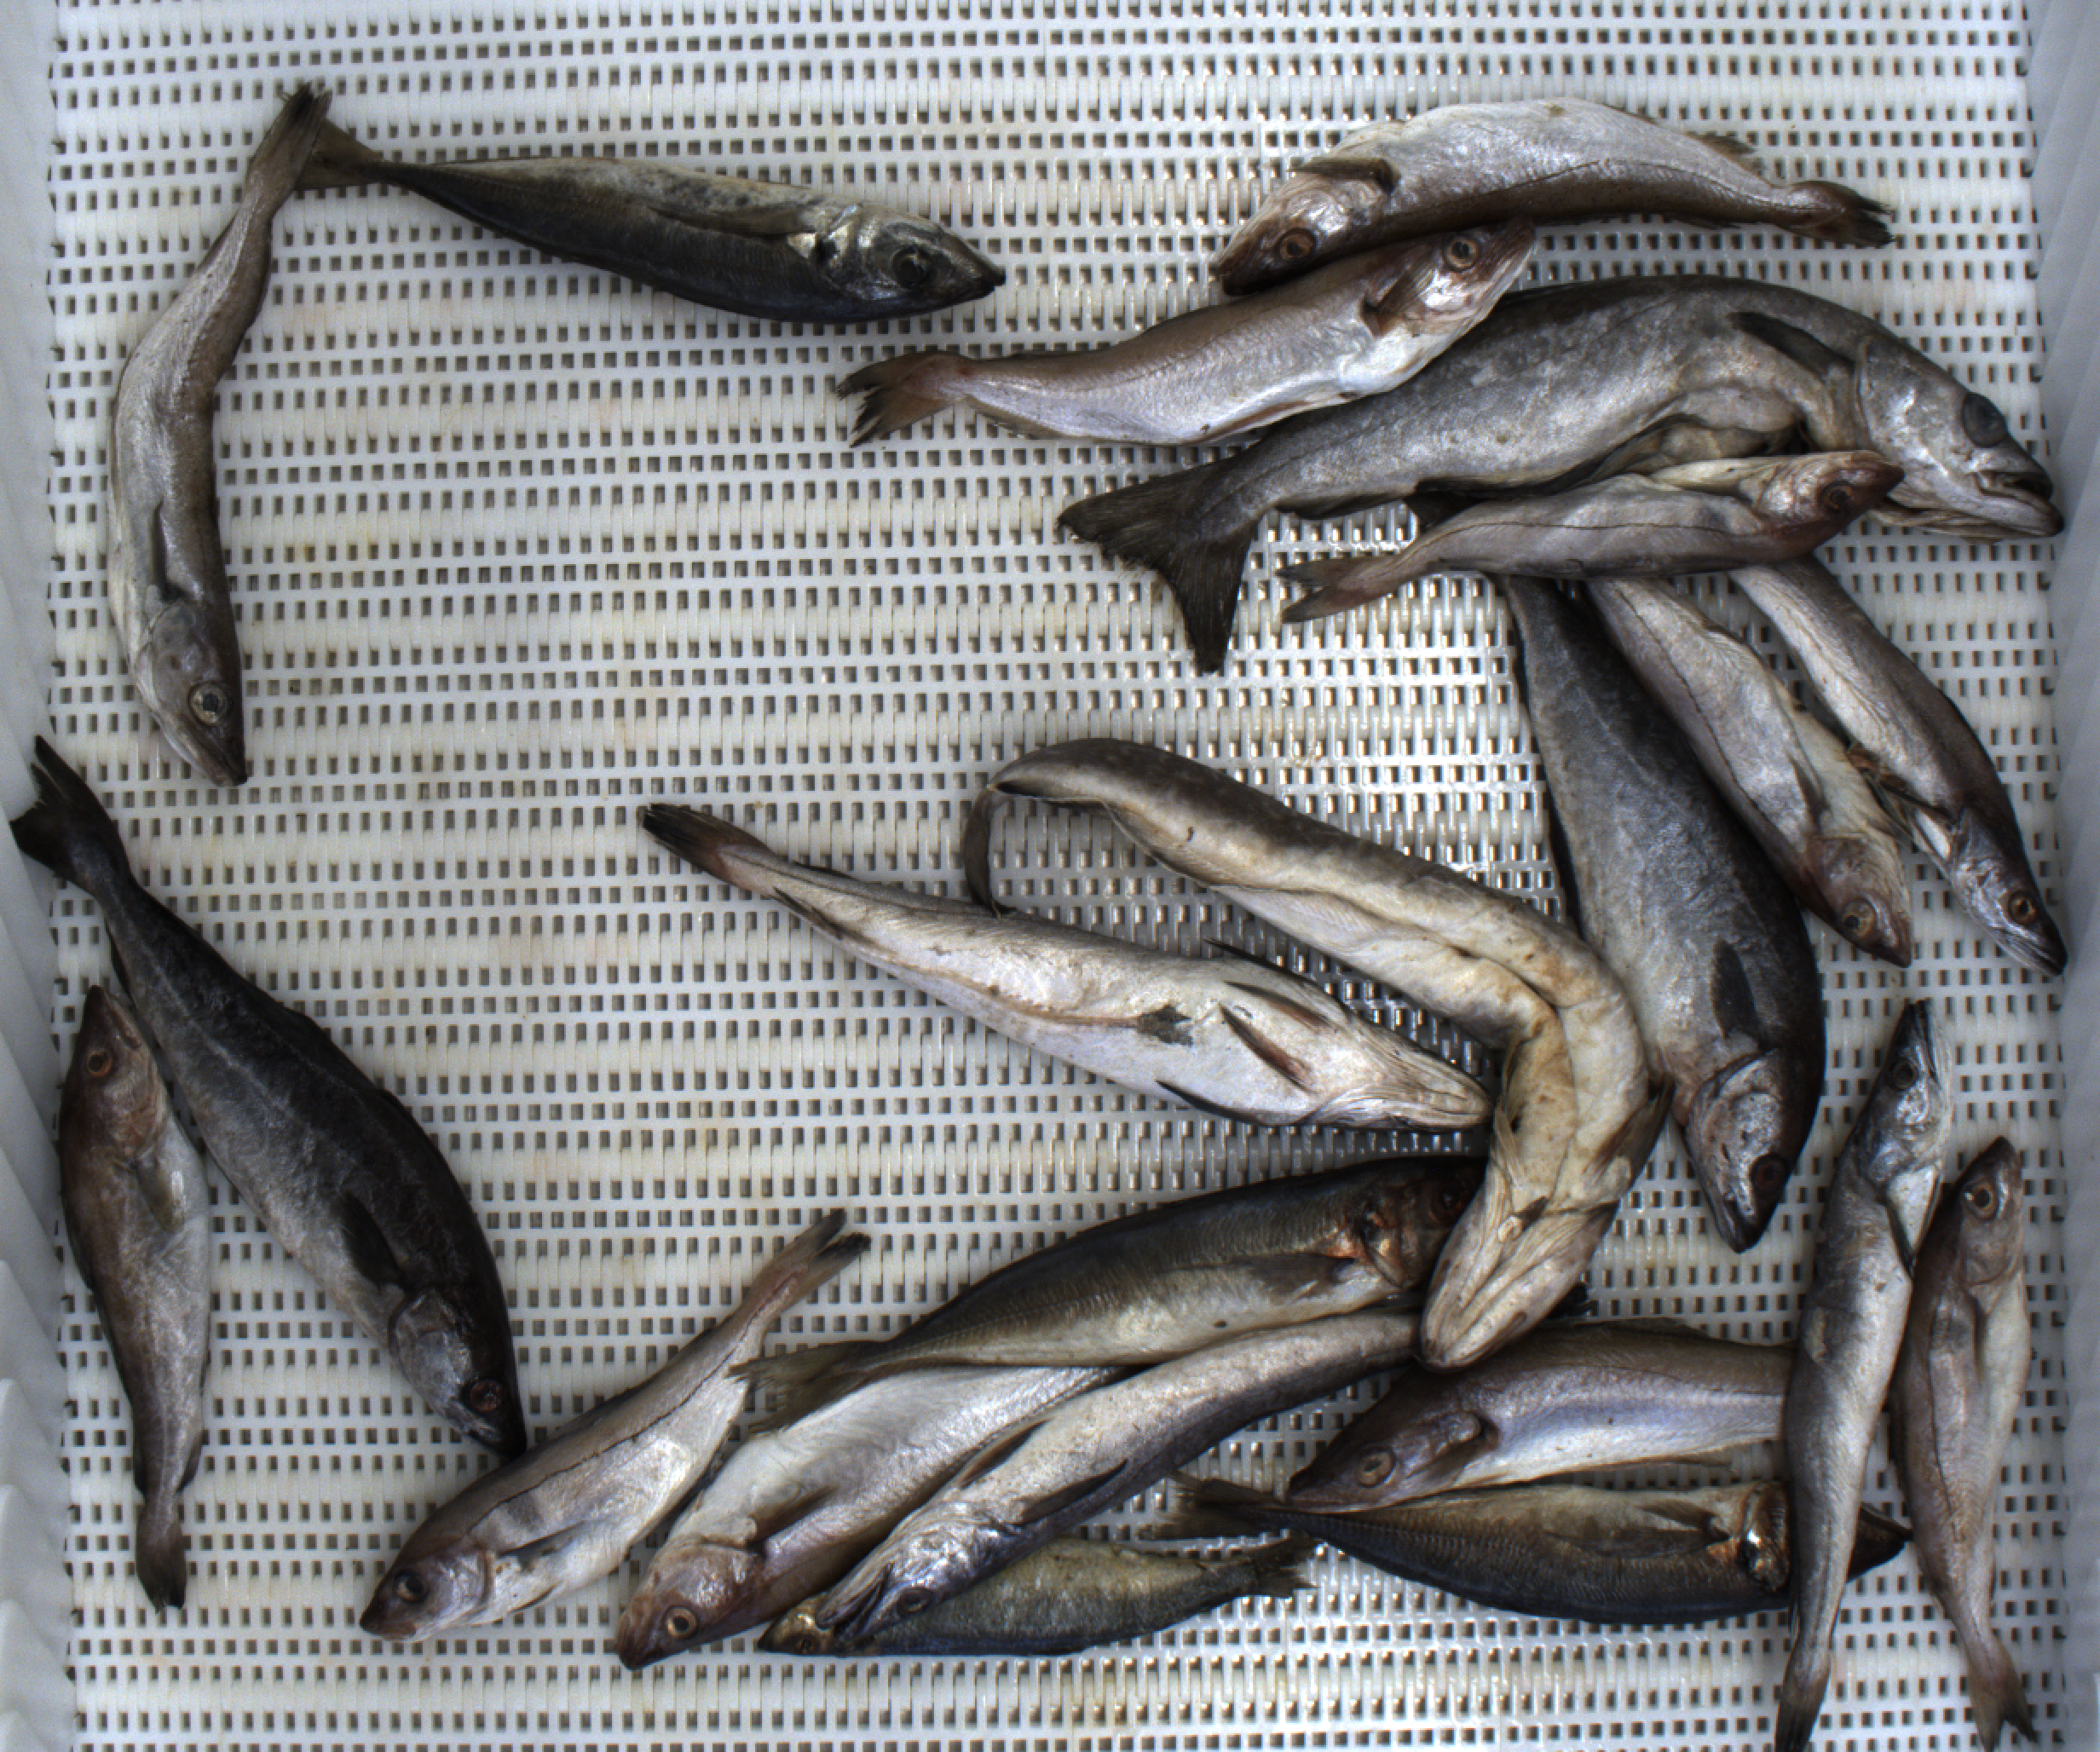
Total fish: 22
Cod: 1
Haddock: 4
Whiting: 5
Hake: 4
Horse mackerel: 3
Saithe: 2
Other: 3